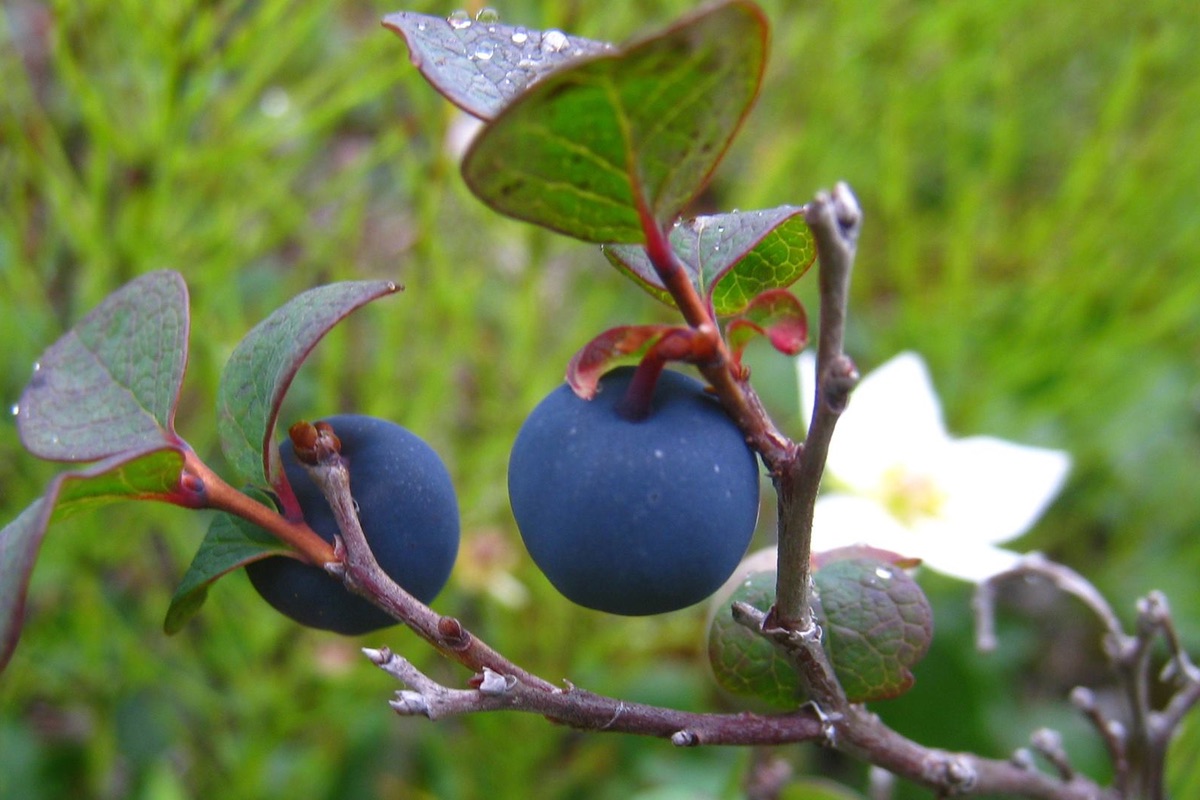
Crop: blueberry
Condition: healthy